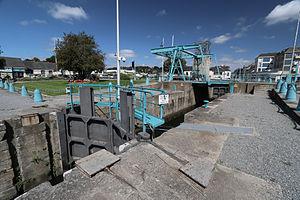
Écluse de Redon
Redon est une commune française, sous-préfecture du département d'Ille-et-Vilaine en région Bretagne.